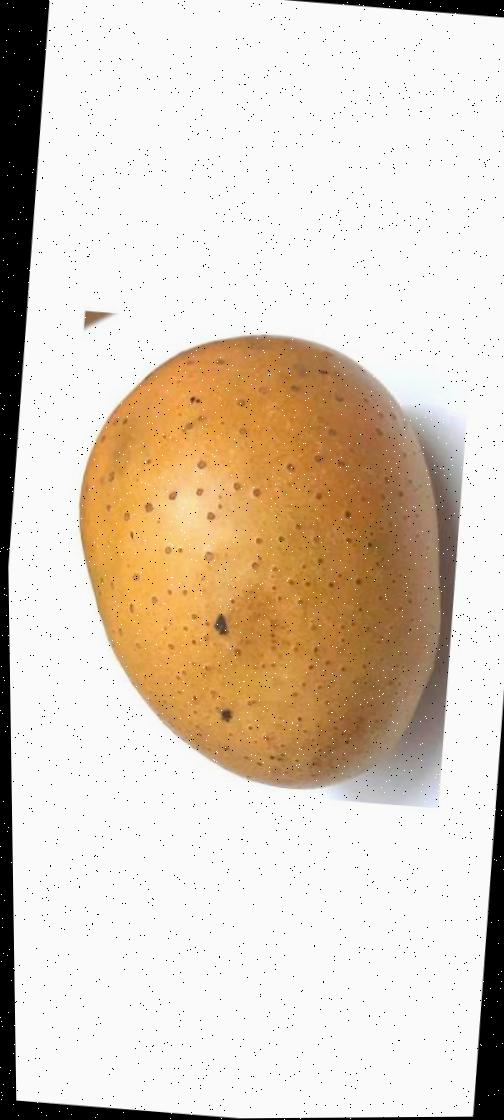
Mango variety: Gourmoti